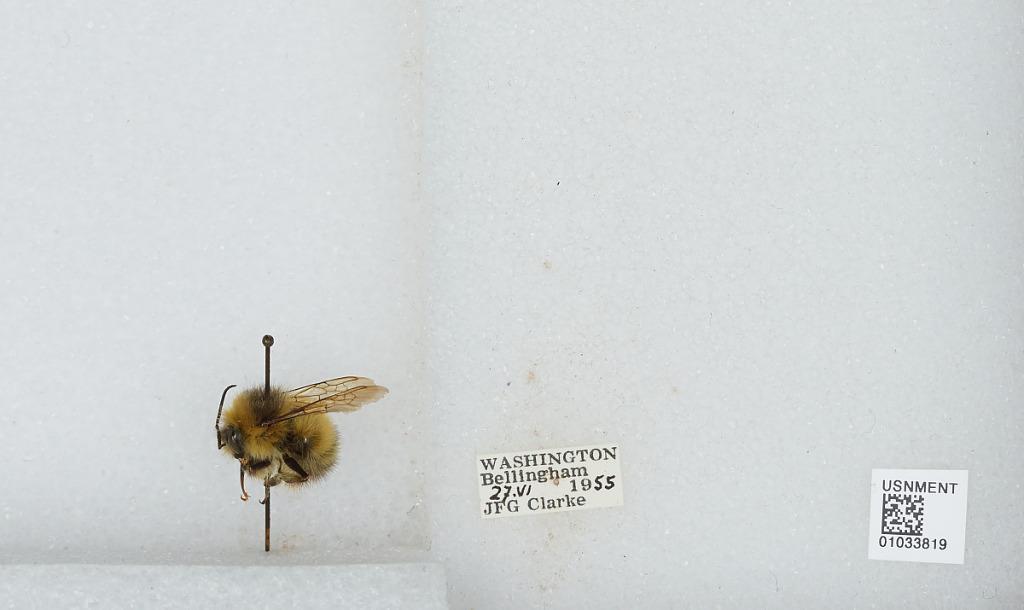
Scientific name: Bombus (Pyrobombus) sitkensis Nylander
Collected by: J. Clarke
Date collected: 1955-6-27
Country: United States
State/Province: Washington
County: Whatcom
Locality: Bellingham
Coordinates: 48.7503, -122.475